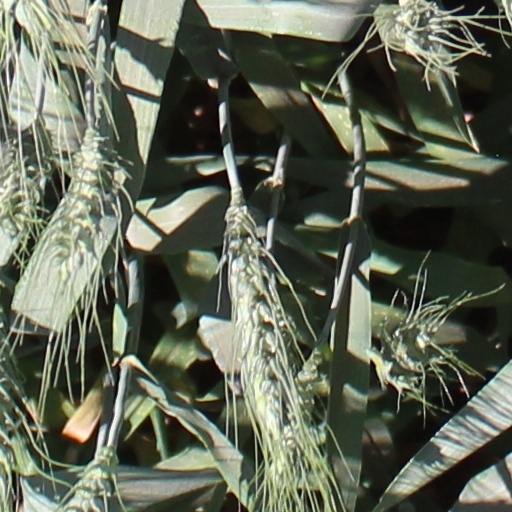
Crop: wheat